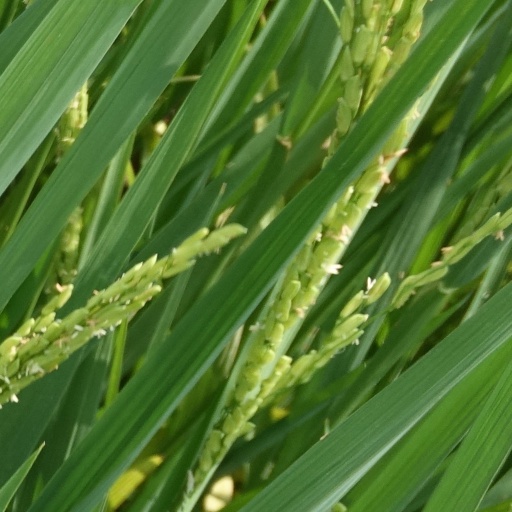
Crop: rice